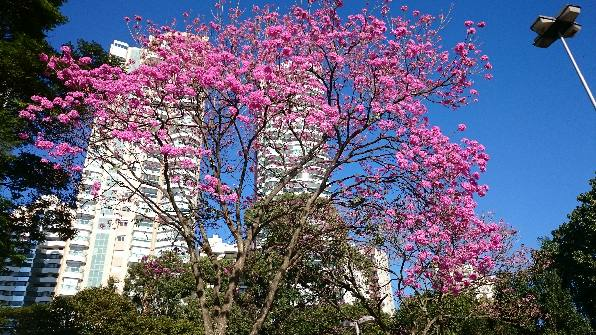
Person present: No